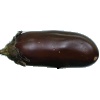
Label: Eggplant 1